Pestana Equador

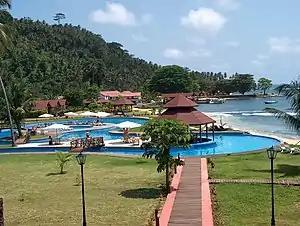
Pestana Equador or the Equador Resort

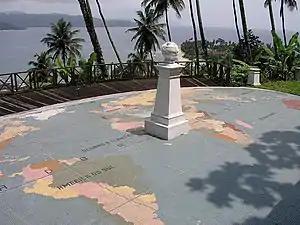
Mark of the Equator erected by Gago Coutinho southwest of the resort and the view of São Tomé Island

The Pestana Equador is a beach resort on the Ilhéu das Rolas, at the southern tip of São Tomé and Príncipe. It is owned and operated by the Pestana Group of hotels and resorts. It is one of the very few resorts on Earth that crosses the equator and lies in two hemispheres. The area forms the settlement of Ilhéu das Rolas.